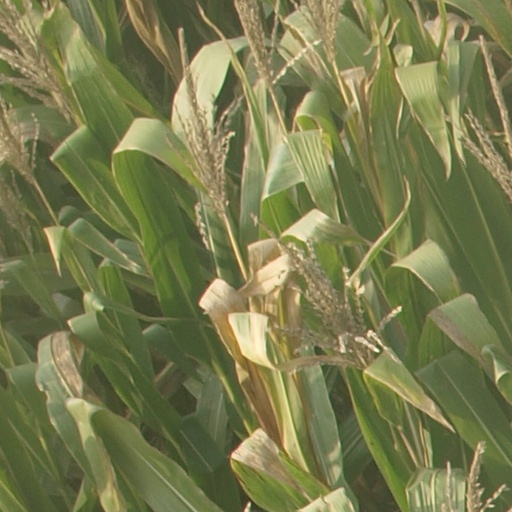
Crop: maize; corn